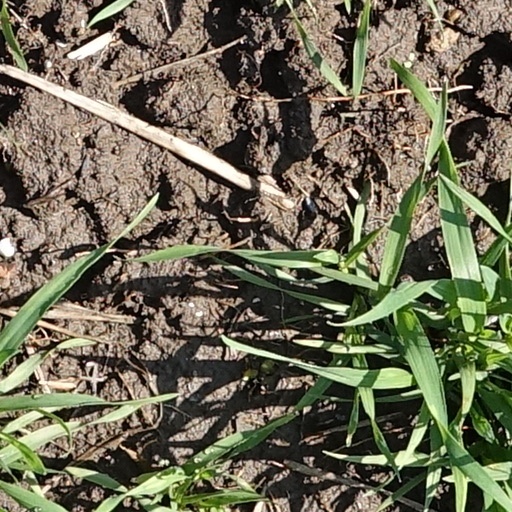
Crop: wheat